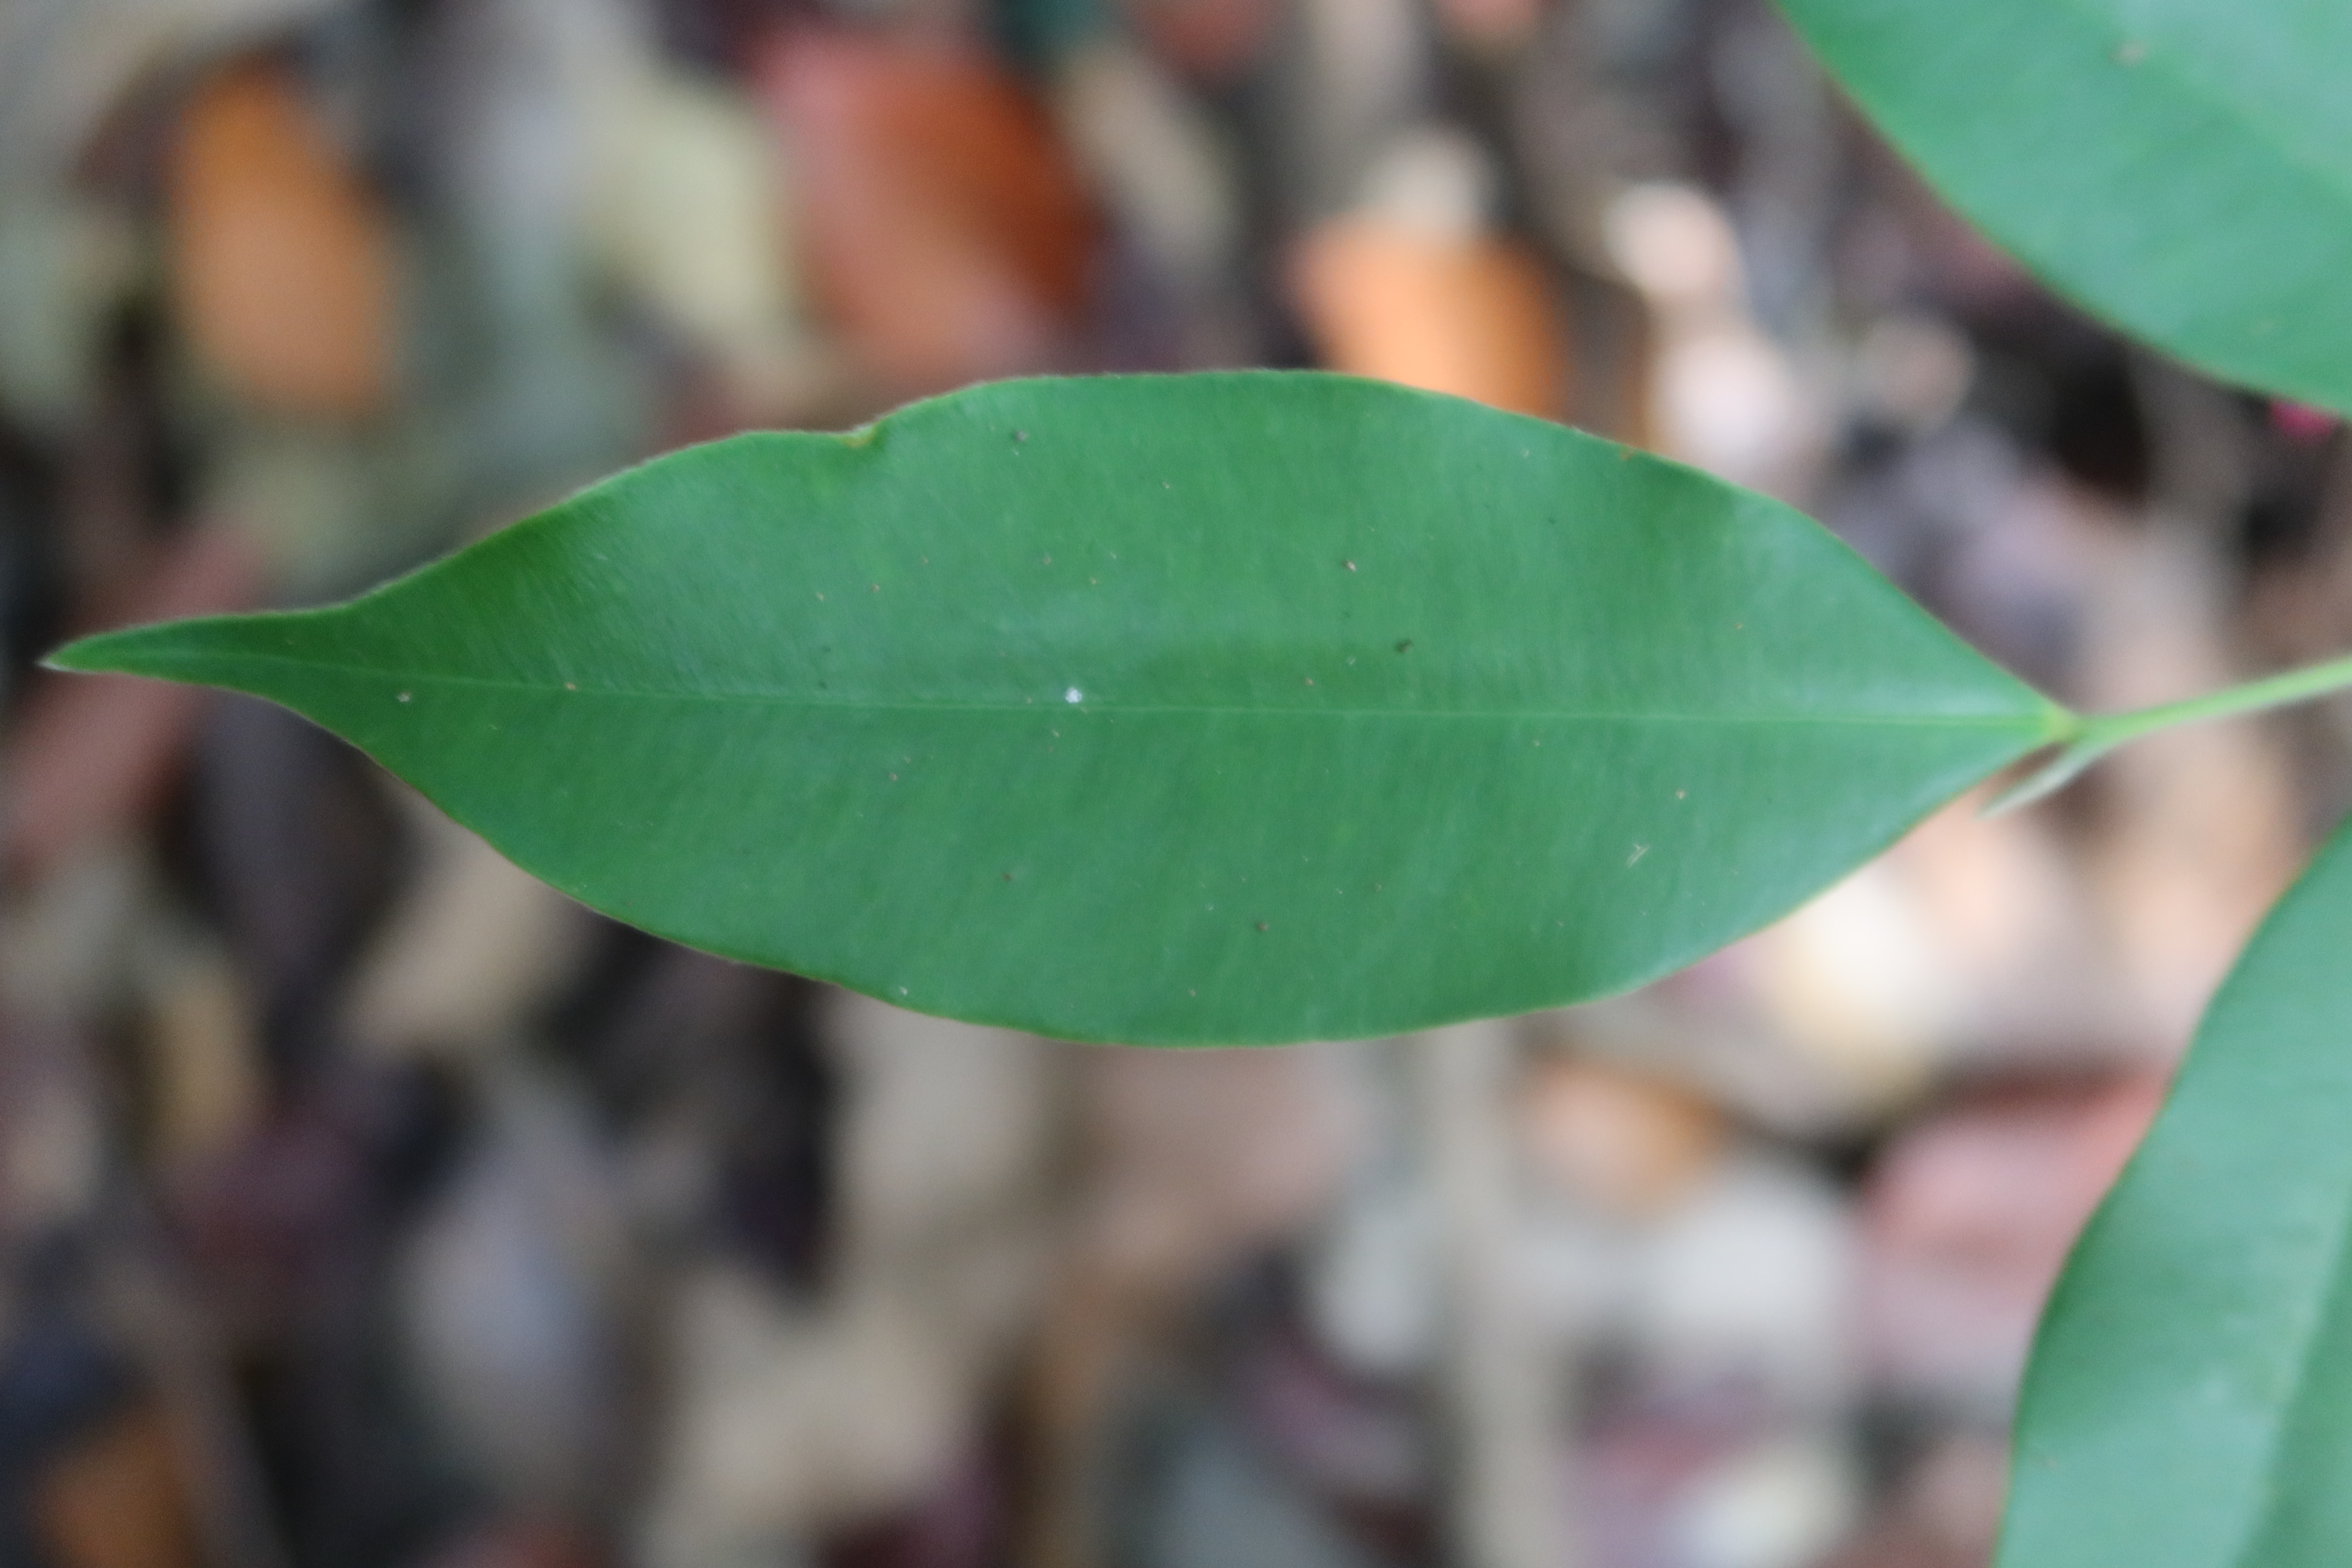
Label: Healthy